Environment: real
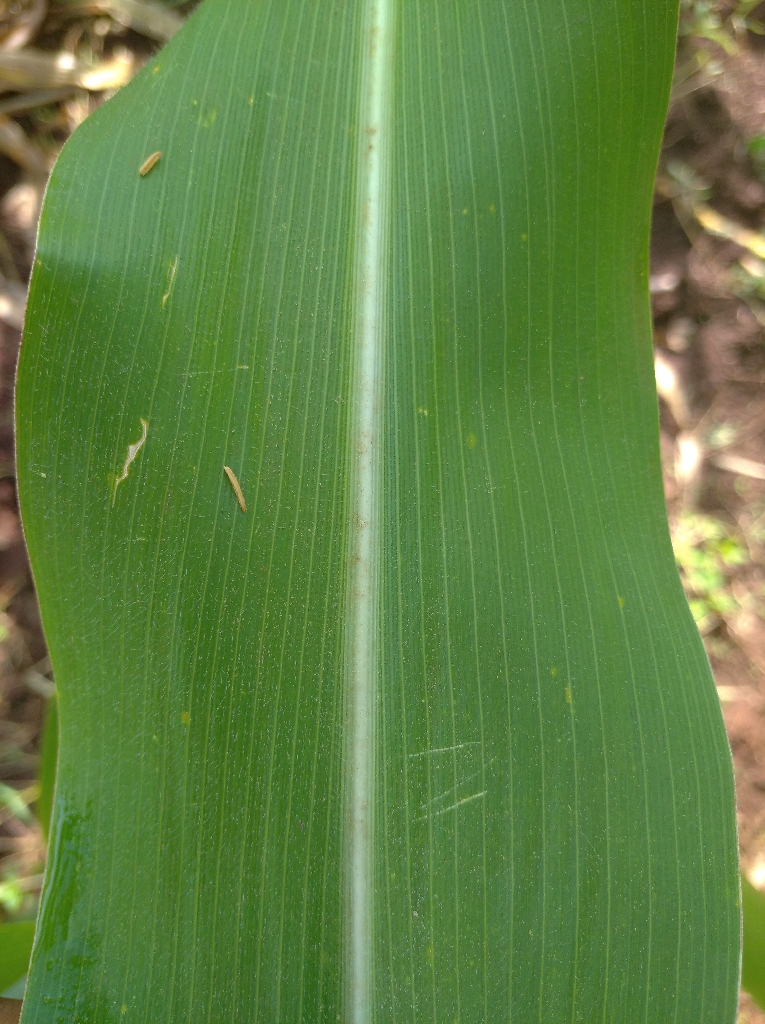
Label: healthy